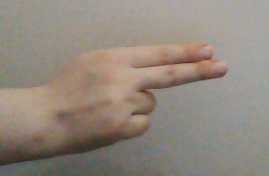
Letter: ain